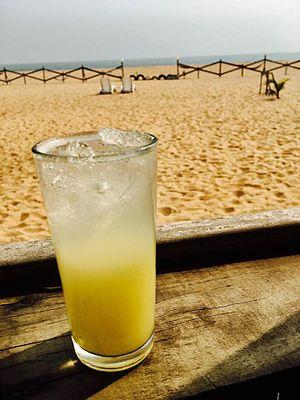
La culture du Bénin, pays enclavé d'Afrique de l'Ouest, désigne d'abord les pratiques culturelles observables de ses 11 millions d'habitants.
Le tourisme au Bénin, qui bénéficie d'un important potentiel naturel et culturel, constitue la deuxième source nationale de rentrées de devises et le troisième employeur du pays, après l’agriculture et le commerce, mais a manqué de moyens pour se développer. De nouvelles perspectives se dessinent à partir de 2015, avec le soutien du Groupe de la Banque mondiale et celui du gouvernement, déterminé à faire du tourisme un vecteur de croissance et d’emploi. Le Ministère de la Culture, de l'Artisanat et du Tourisme est son ministère de tutelle.